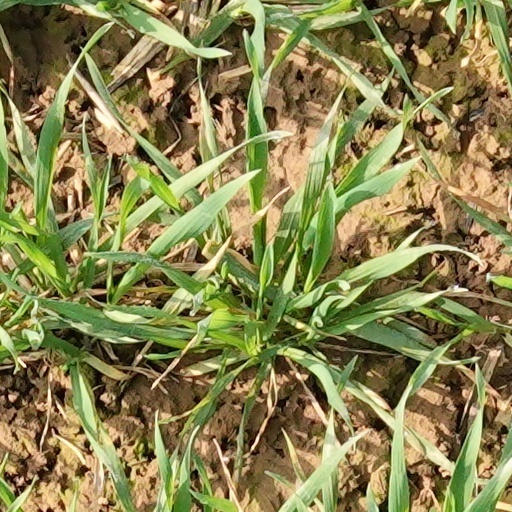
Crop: wheat